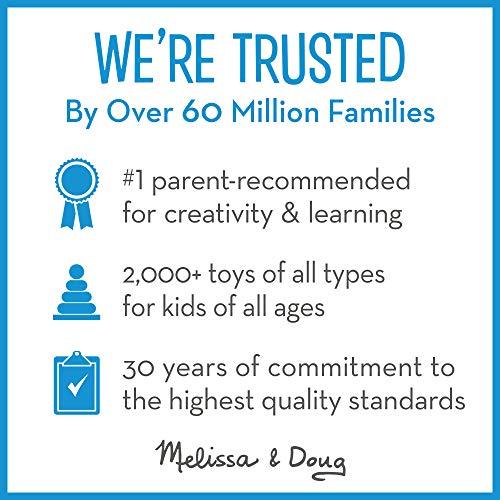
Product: Melissa & Doug Pets Wooden Chunky Jigsaw Puzzle - Dog, Cat, Bird, and Fish (20 pcs)
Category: Toys & Games | Puzzles | Jigsaw Puzzles
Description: Wooden chunky puzzle with 4 animals and 20 total pieces.
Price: $14.44
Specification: ProductDimensions:11.8x1.1x15.8inches|ItemWeight:2.8pounds|ShippingWeight:2.85pounds(Viewshippingratesandpolicies)|DomesticShipping:ItemcanbeshippedwithinU.S.|InternationalShipping:ThisitemcanbeshippedtoselectcountriesoutsideoftheU.S.LearnMore|ASIN:B01B1UE0QC|Itemmodelnumber:1890|Manufacturerrecommendedage:24months-4years